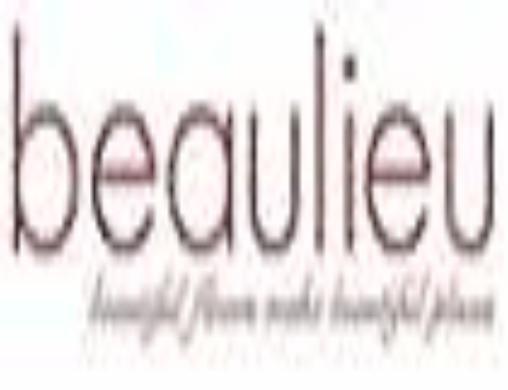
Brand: Beaulieu
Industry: Food